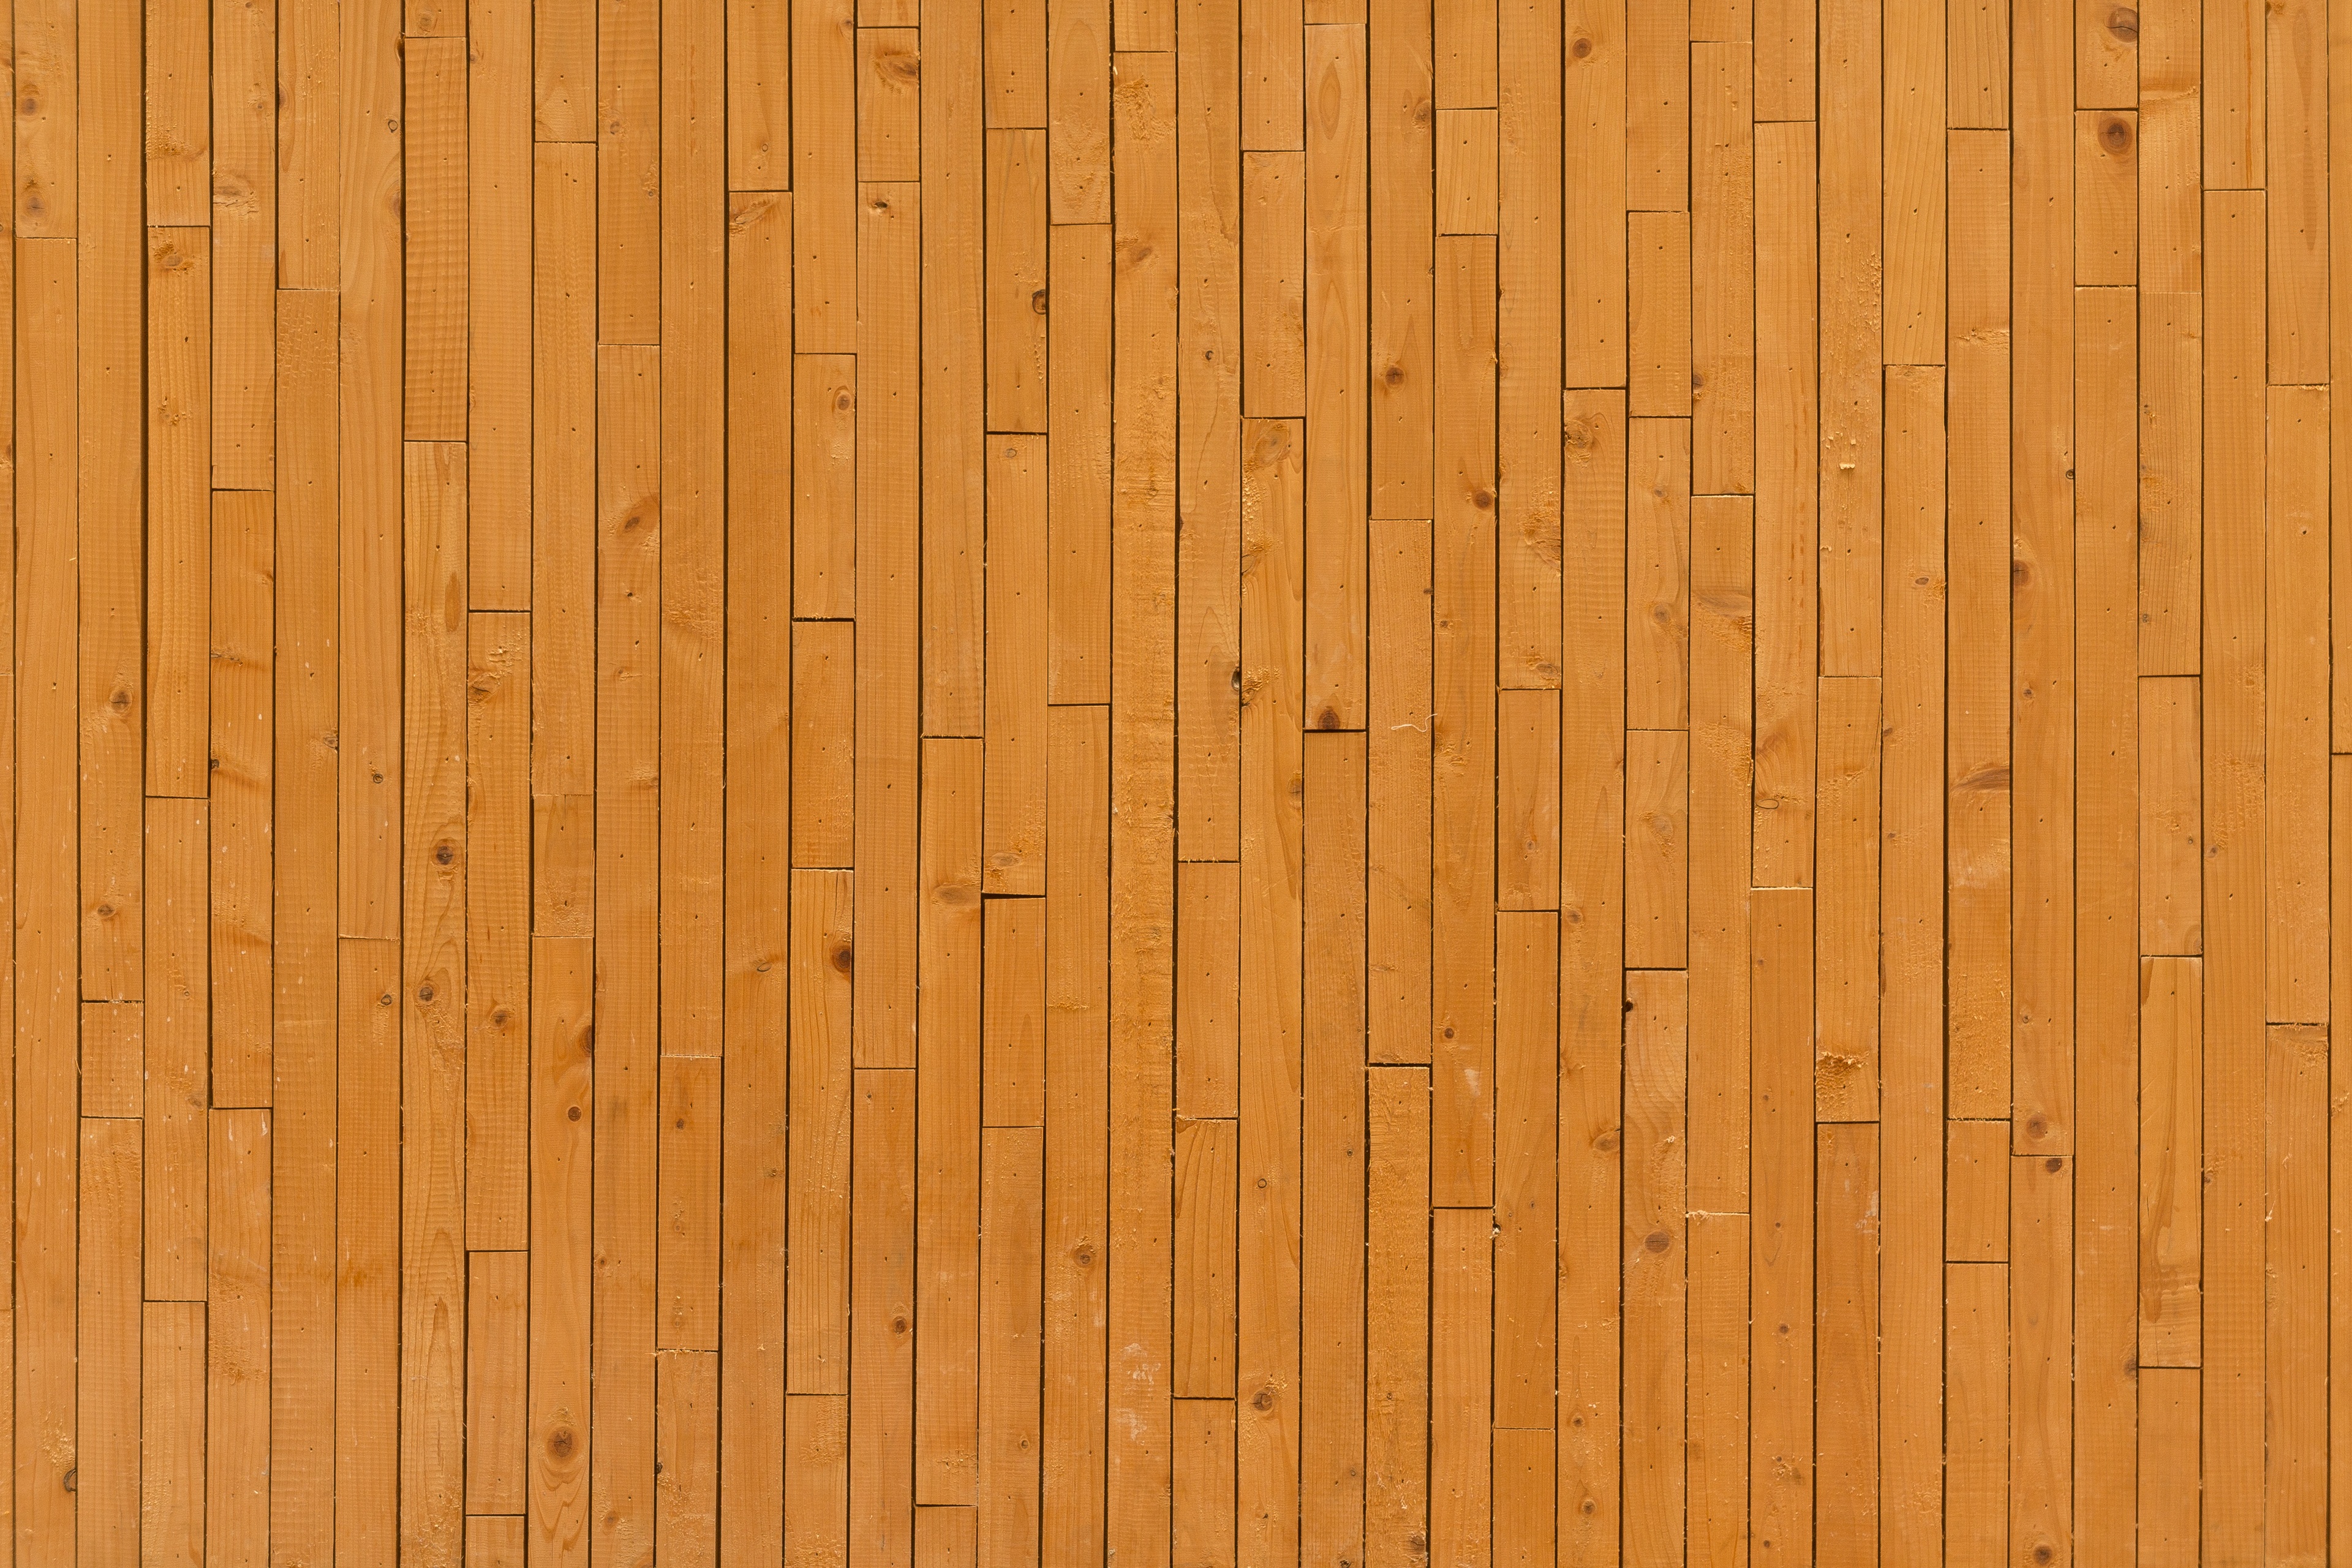
wood, texture, plank, floor, interior, wall, wild, pattern, lumber, background, hardwood, flooring, plywood, wood flooring, a straight line, laminate flooring, wood stain